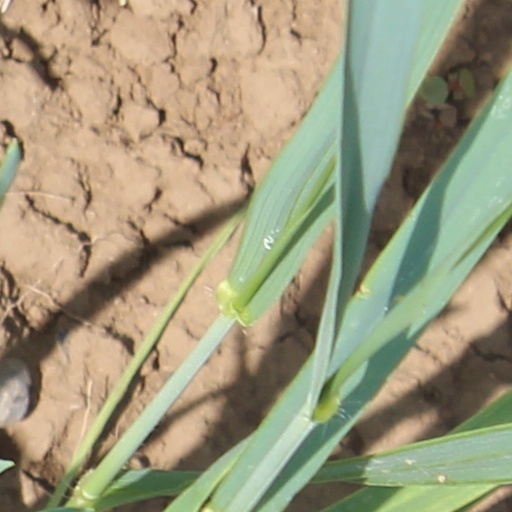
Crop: wheat